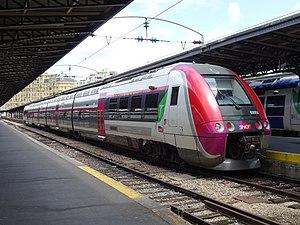
AGC Transilien P à quai de Paris-Est
Transilien est le nom du réseau de trains de banlieue de SNCF Voyageurs desservant principalement les gares d'Île-de-France. La zone couverte ne correspond pas exactement aux limites administratives de la région : les trains desservent aussi plusieurs gares situées en Normandie, dans les Hauts-de-France et en région Centre-Val de Loire. A contrario, quelques gares situées aux marges de la région ne sont pas desservies par le réseau, mais uniquement par les trains express régionaux des régions voisines. Il est l'héritier des trains de banlieue qui existaient depuis la fin du XIXᵉ siècle.
La gare de Paris-Est, dite aussi gare de l'Est, est l'une des six grandes gares terminus du réseau de la SNCF à Paris. Elle se trouve dans le quartier Saint-Vincent-de-Paul, dans le 10ᵉ arrondissement, non loin de la gare du Nord. Sa façade ferme la perspective de l'axe nord-sud percé par le baron Haussmann et constitué principalement par le boulevard de Strasbourg.